Scrat

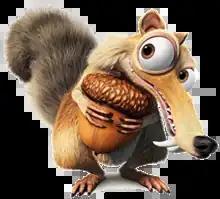
Render of Scrat as he appears in the "Ice Age" series

Scrat is a fictional rodent in the "Ice Age" franchise and the mascot of the now-defunct animation company Blue Sky Studios. In the 2002 film "Ice Age" plus its follow-up shorts and theatrical sequels, he is a saber-toothed, long-snouted rat-like squirrel with no dialogue who is obsessed with trying to collect and bury his acorn, putting himself in danger and usually losing his food in the process to his frustration. He additionally is a catalyst for major natural disasters that drastically alter the world around him and at times sets the stage for the main conflicts of the films. Scrat's storylines are mostly independent of those of other characters of "the Herd", though the two do intersect at times. While Scrat is a side character for the theatrical films that he appears in, he is the protagonist of other media such as certain shorts and his own miniseries "". In all of his appearances, his vocal effects were provided by the studio co-founder Chris Wedge, who also directed the first film.